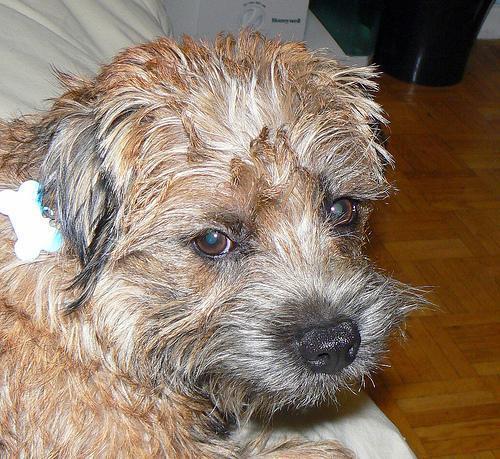
Border_terrier